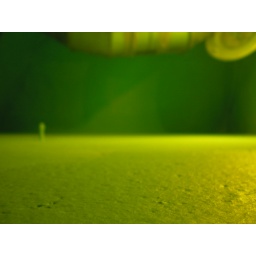
The bathroom wall and ceiling of &amp;quot;Pizza Loona&amp;quot;, in Berlin.